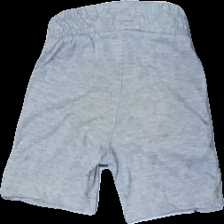
View: back
Type: Shorts
Category: Children
Brand: Not in the list
Brand text on label: scofy
Colors: Grey
Material: 100% cotton
Cut: Regular
Season: All
Price range: <50
Recommended usage: Export